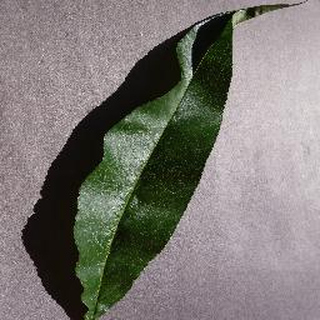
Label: healthy_peach